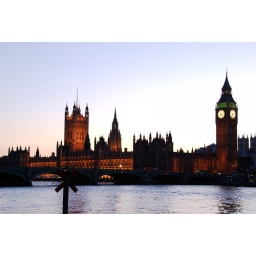
The Westminster Palace including the Clock Tower that houses Big Ben. Westminster bridge is visible in the foreground shadows.